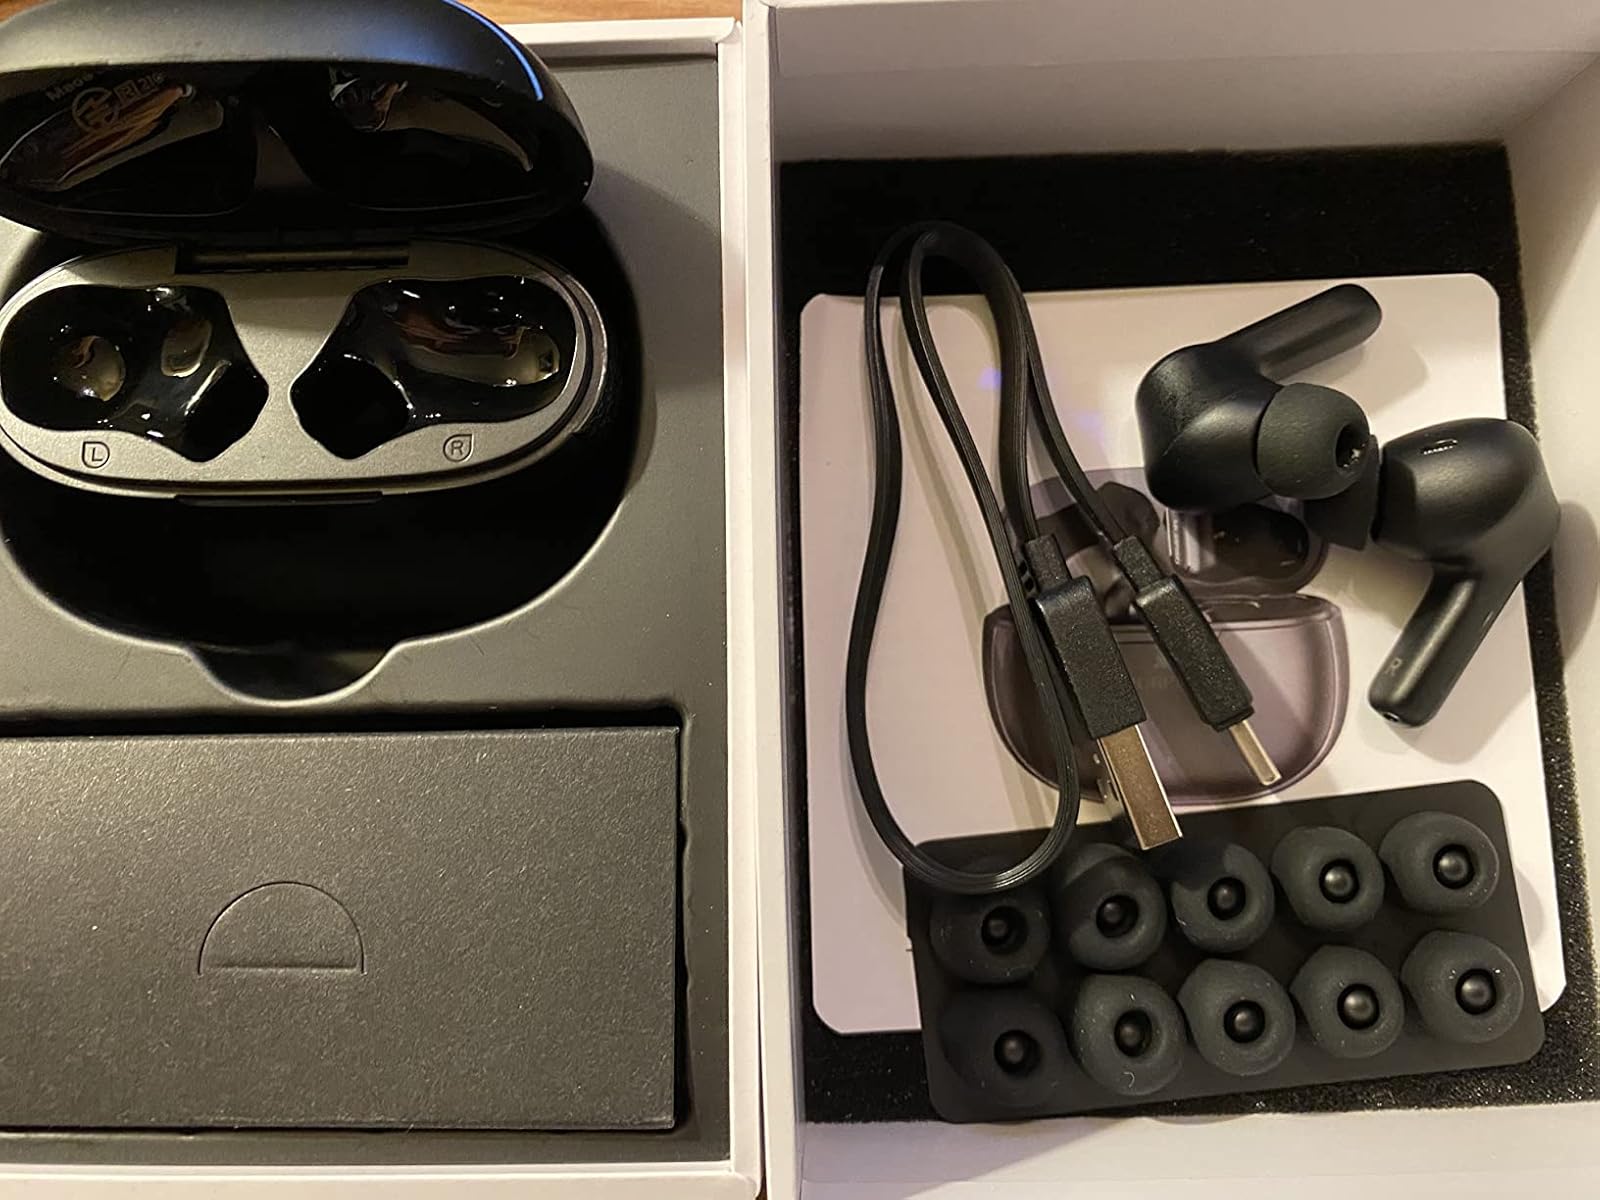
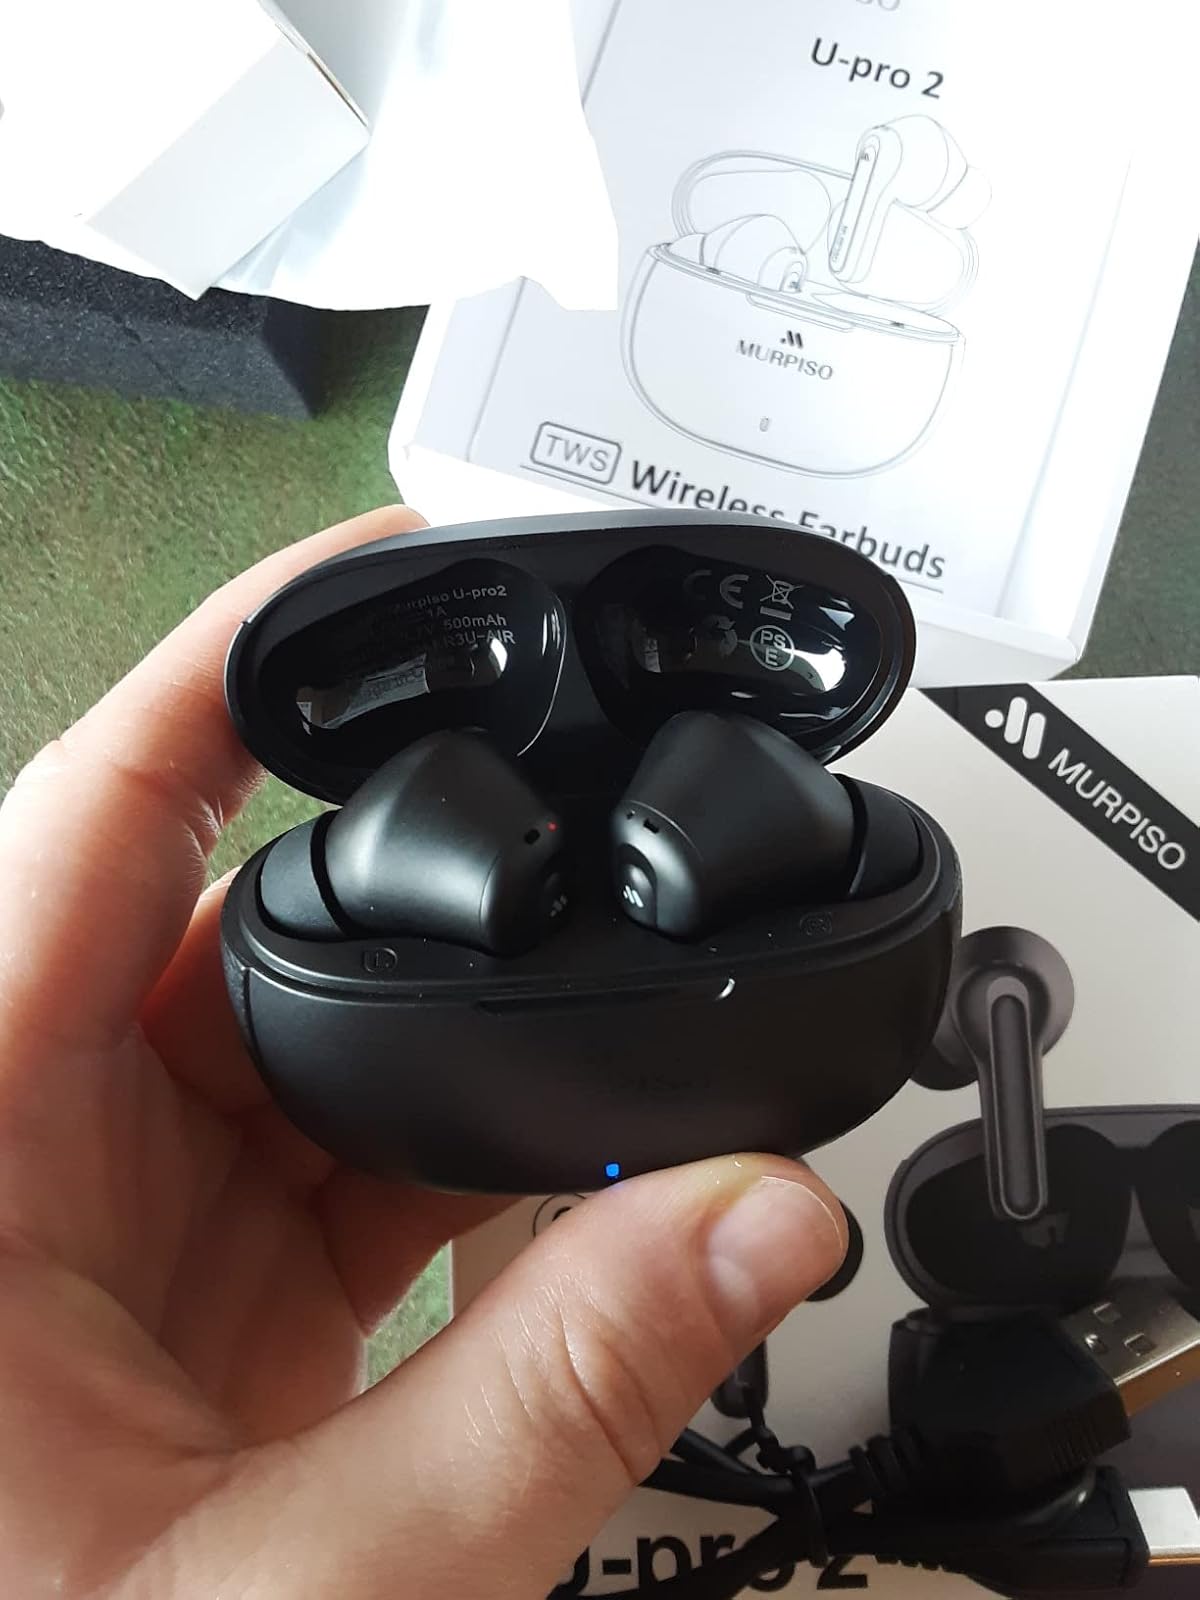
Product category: earbuds
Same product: yes